China–Germany relations (1913–1941)

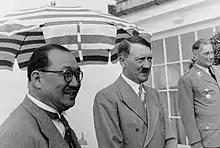
H. H. Kung and Adolf Hitler in Berlin

Germany sent military advisers such as Alexander von Falkenhausen to China to help the KMT government reform its armed forces. Von Seeckt's original plans called for a drastic reduction of the military to 60 elite divisions, which would be modeled on the Wehrmacht, but the factions that would be axed remained an open question. As a whole, the officer corps trained by the Whampoa Academy until 1927 had been only marginally better in quality than the warlord armies, but remained loyal to Chiang. Von Falkenhausen believed that it was too optimistic to expect the National Revolutionary Army (NRA) to be supported by armor and heavy artillery because the industry lacked the necessary capacity. Thus, he emphasized the creation of a mobile force that relied on small arms and would be adept with infiltration tactics, like those of the German stormtroopers around the end of World War I. Some divisions began training to German standards and were to form a relatively small but-well trained Chinese Central Army. By the mid-1930s, about 80,000 soldiers had received German-style training. A few pilots of the Nationalist air force did aerial-combat training with the "Luftwaffe". The Nazis also provided military hardware. According to von Seeckt, around 80% of China's output of weapons were below par or unsuitable for modern warfare. Therefore, projects were undertaken to modernise existing arsenals. For example, the Hanyang Arsenal was reconstructed in 1935 and 1936 to produce Maxim machine guns, various 82 mm trench mortars, and the Chiang Kai-shek rifle (based on the German Mauser Standardmodell and Karabiner 98k rifles). The Chiang Kai-shek and Hanyang 88 rifles remained as the predominant firearms used by Chinese armies throughout the war.